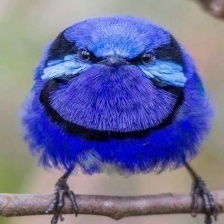
Species: SPLENDID WREN
Scientific name: MALURUS SPLENDENS